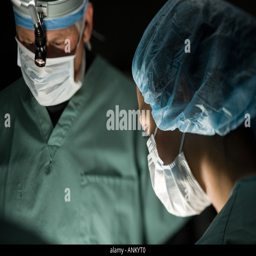
close up of surgeons in an operating room